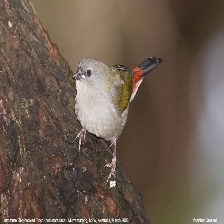
Species: RED BROWED FINCH
Scientific name: NEOCHMIA TEMPORALIS
ImageNet parent category: house_finch